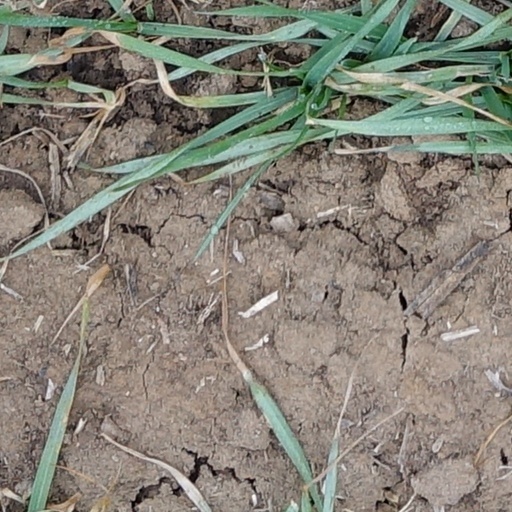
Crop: wheat